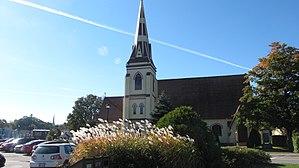
La Nouvelle-Écosse est une province du Canada, située dans la région des provinces maritimes, sur la côte atlantique, à l'est du pays. Bordée par le Nouveau-Brunswick à l'ouest, elle couvre une superficie de 55 284 km². Sa capitale est Halifax. En 2016, elle compte 923 598 habitants.